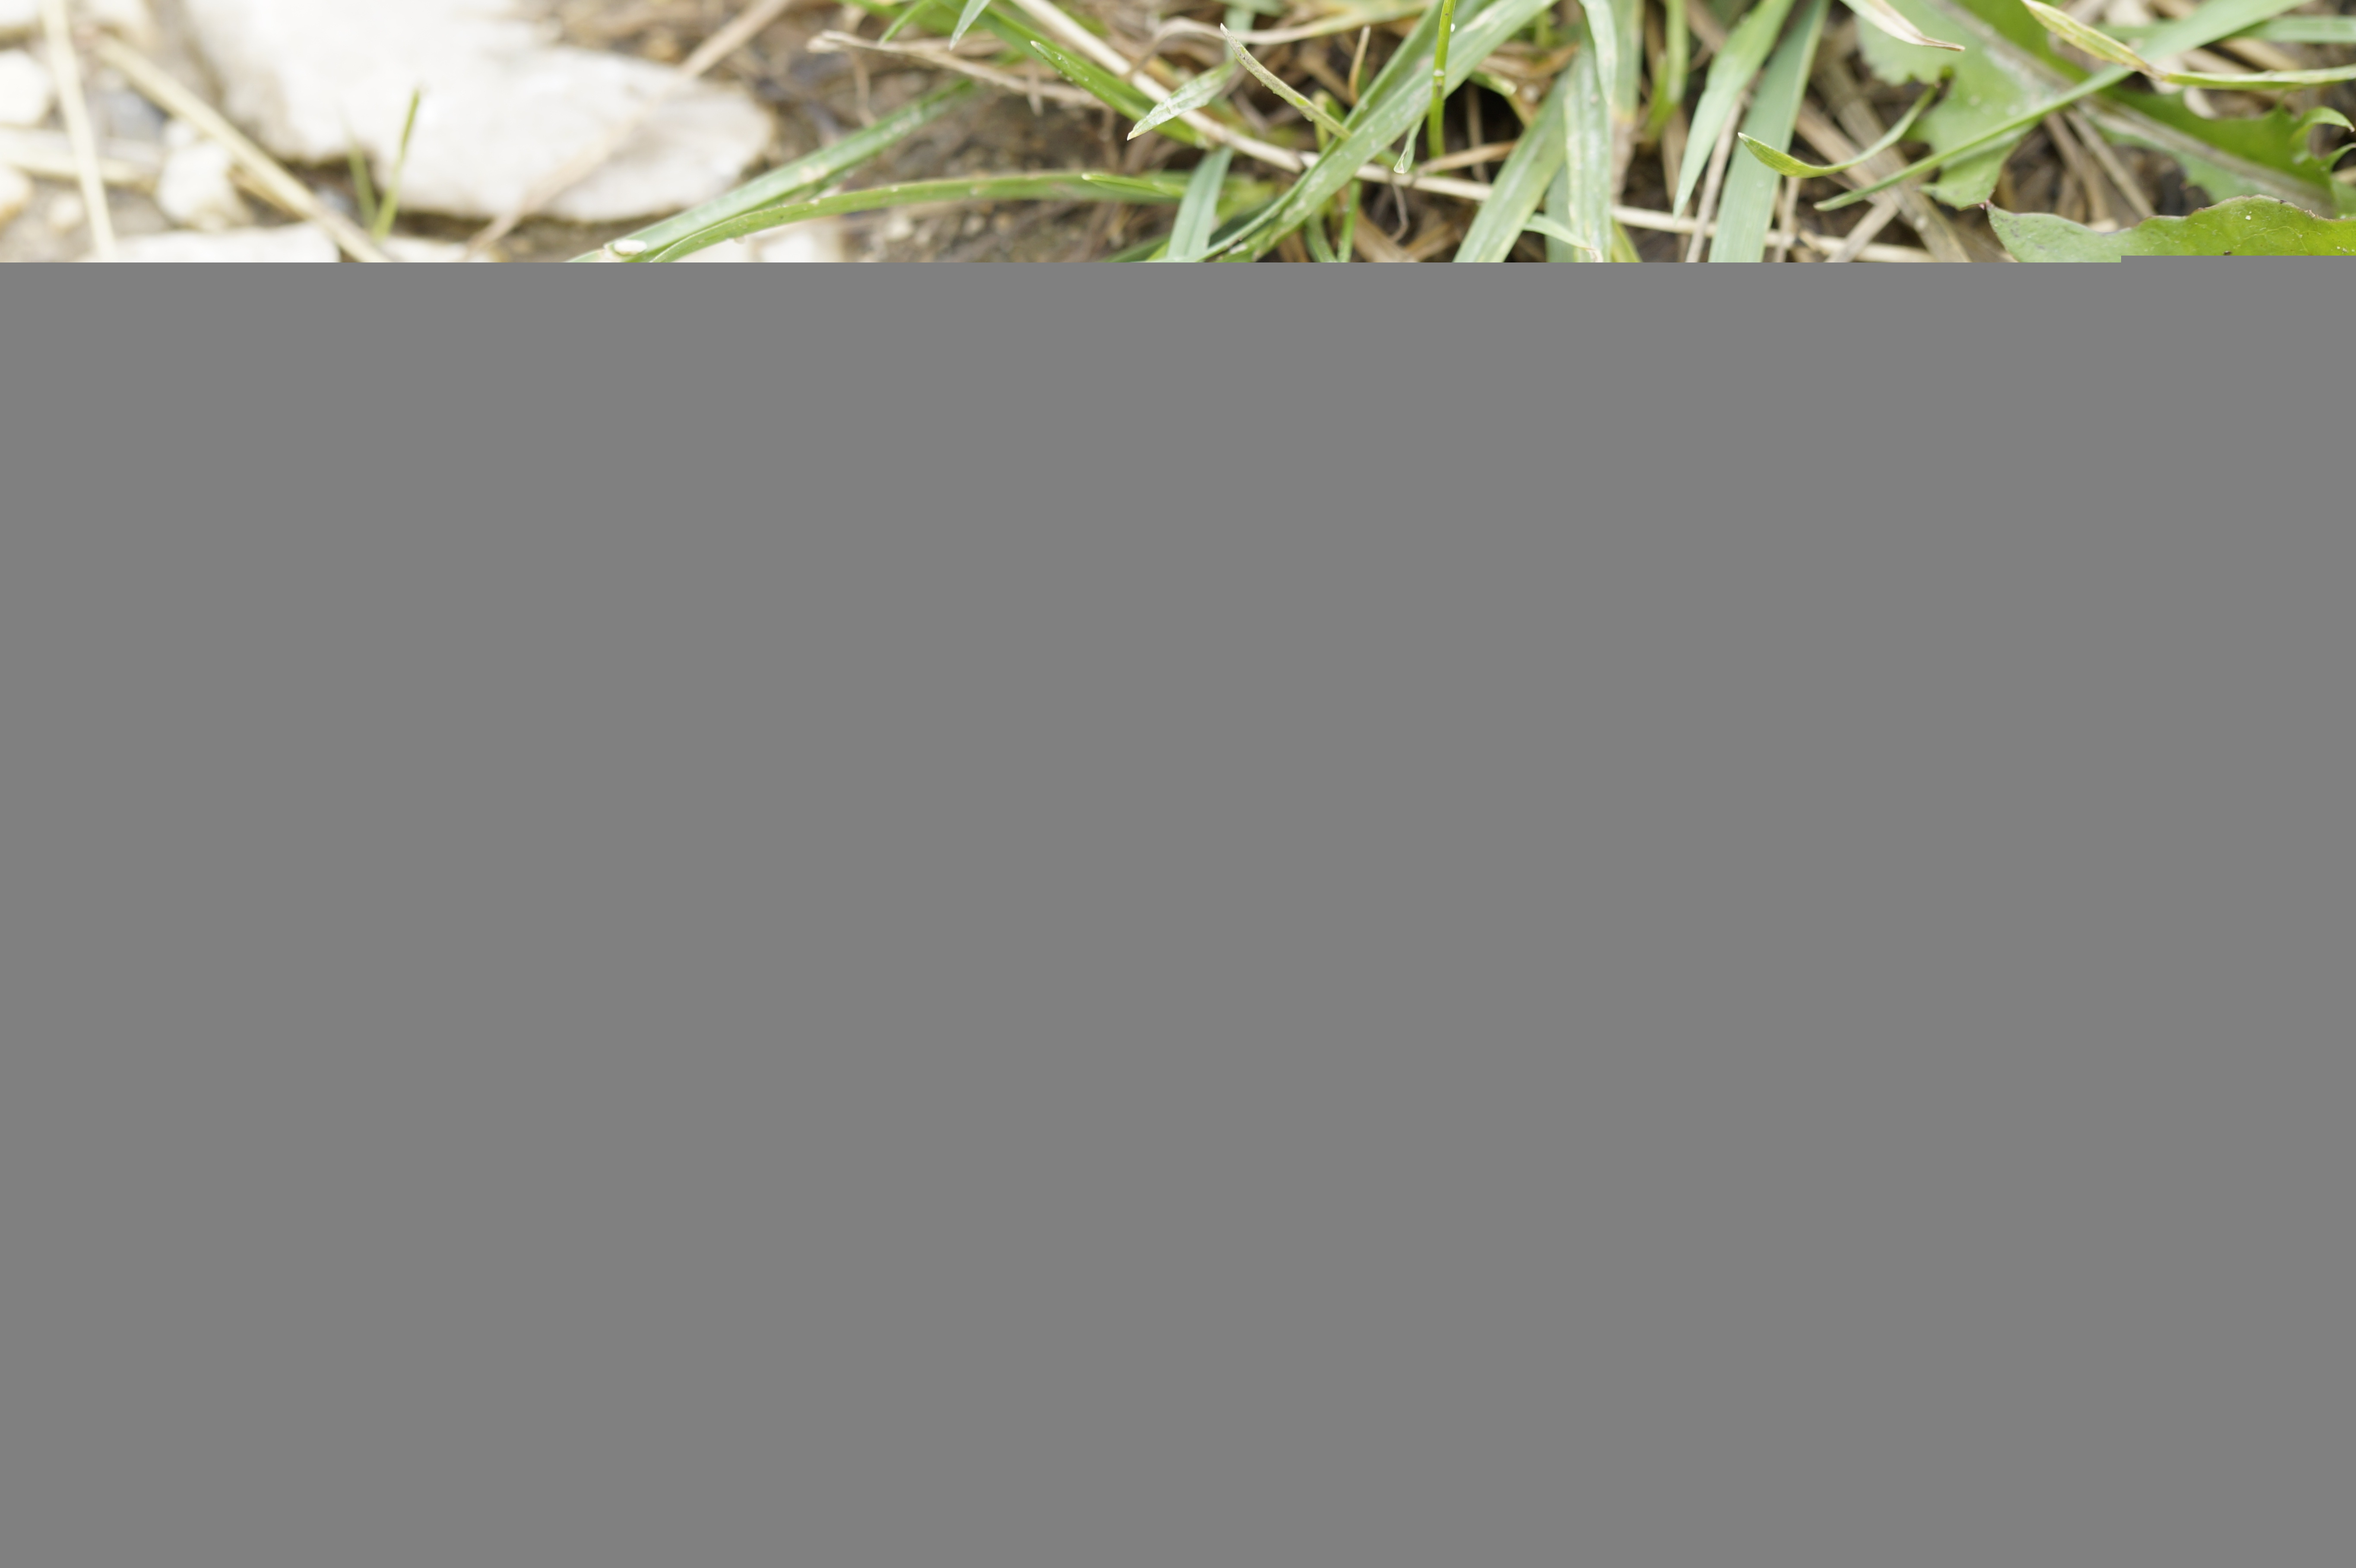
branch, leaf, brown, mollusk, crawl, snail, away, slug, slowly, grass family